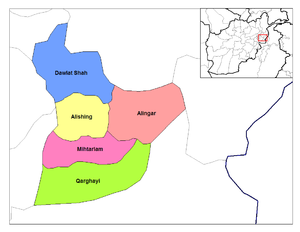
Laghman (provins) / Laghmans distrikter
Laghmans distrikter
Laghman-provinsen er af Afghanistans 34 provinser. Den ligger i den østlige del af landet. Administrationscenteret er byen Mehtar Lam.